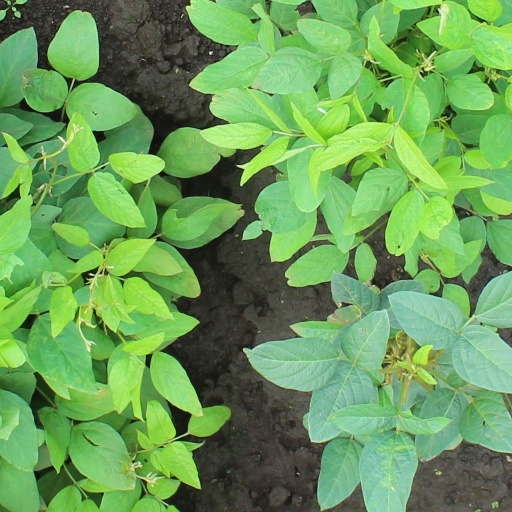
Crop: soybean